Exercise medicine

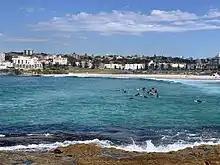
Recreational exercise such as swimming and surfing has multiple health benefits

The difference between sport and exercise (and hence the differentiation between Sports medicine and Exercise medicine) is subtle, but important. Basically, sport is exercise with an added element of competition (whether against an opponent or oneself, aiming to maximum performance improvements). There is good evidence that competitive and professional athletes have higher rates of certain conditions than the general population, such as osteoarthritis, but equally strong evidence that the life expectancy of elite athletes is longer than the general population.